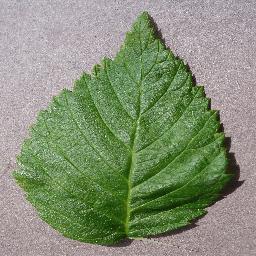
Label: Raspberry___healthy